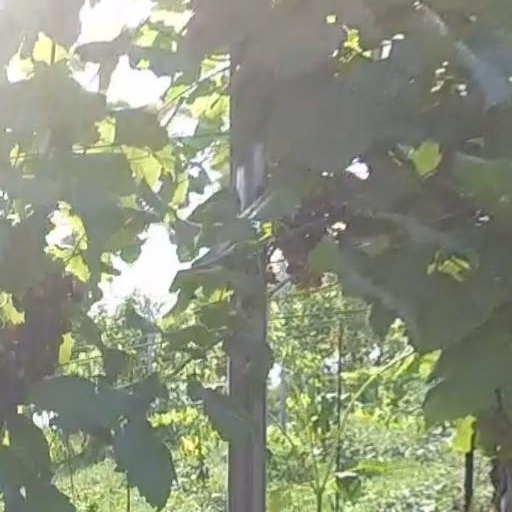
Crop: grape